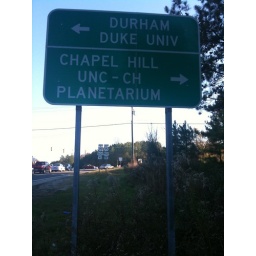
Another very unique NC road sign near my apartment. The only one like it! (Mom's driving today)